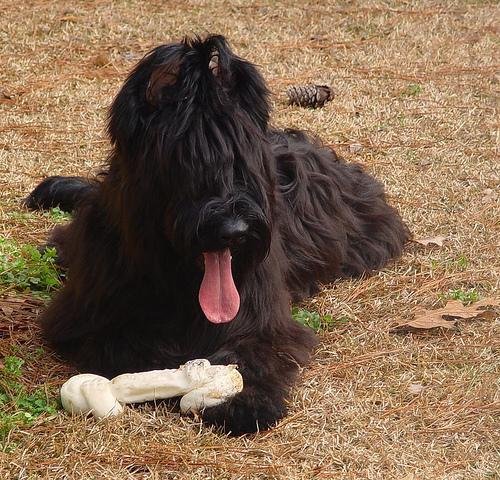
briard